Tarai-bune

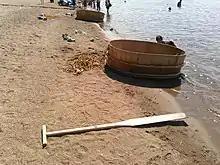
A "tarai-bune" on the shore with its paddle

A tarai-bune, or tub-turned boat, is a traditional Japanese fishing boat originally made from half a barrel or large tub. They were formerly used throughout Western Japan but are now found only on Sado Island where about a hundred are left which are used for collecting abalone and seaweed. They are still effective close to shore and in the narrow coves formed by earthquakes.